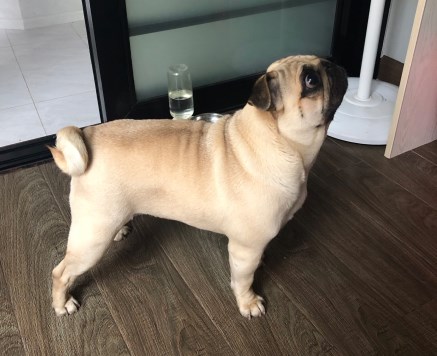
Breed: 798-n000130-pug